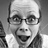
Emotion: surprise